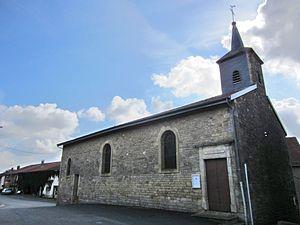
Boismont est une commune française située dans le département de Meurthe-et-Moselle en région Grand Est.